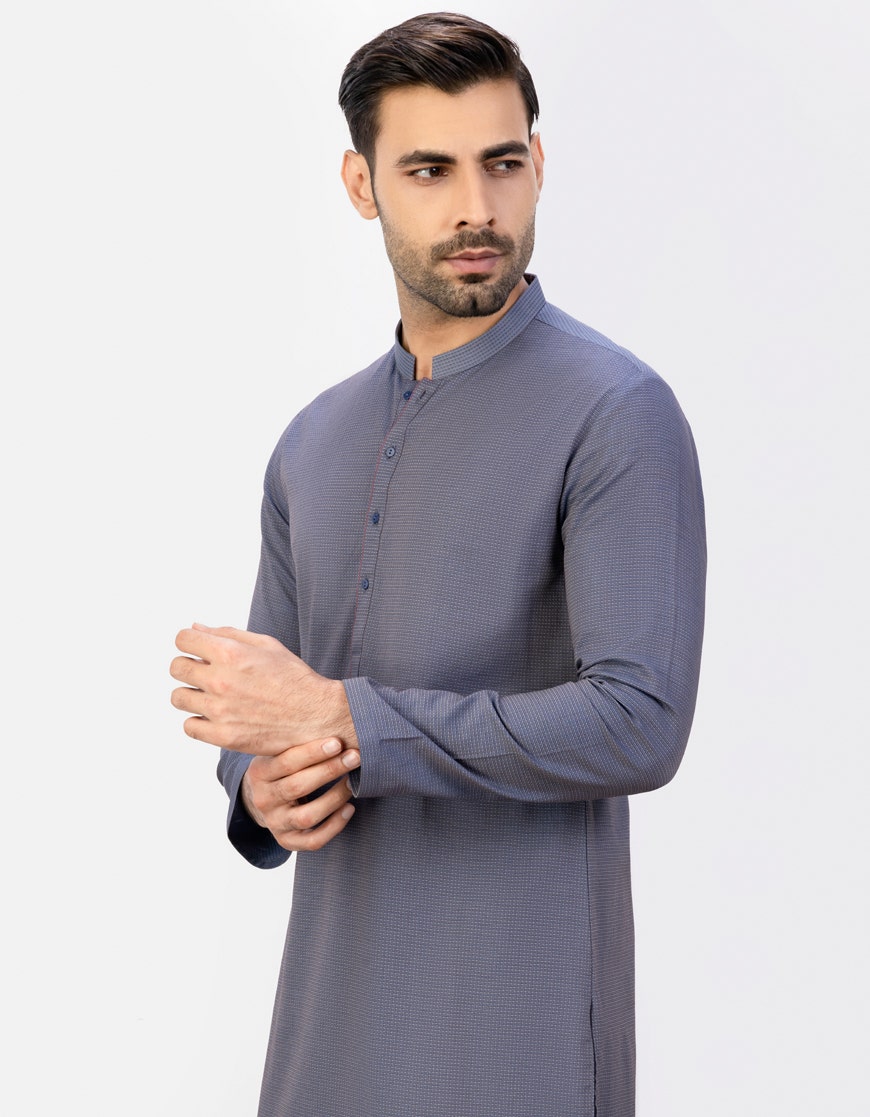
blue khan regular fit kurta